Vadym Slyusar

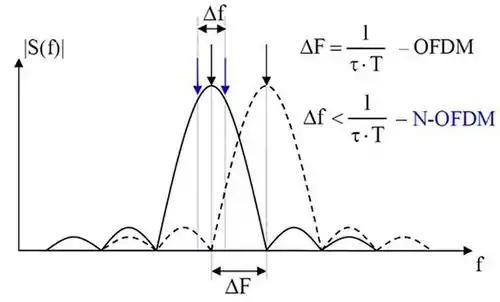
Subcarriers system of N-OFDM signals after FFT proposed by V. Slyusar in 1992

In 1992 Vadym Slyusar patented the 1st optimal demodulation method for N-OFDM signals after Fast Fourier transform (FFT).